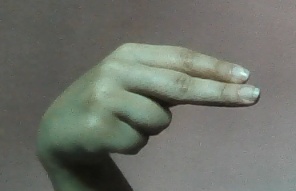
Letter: ain